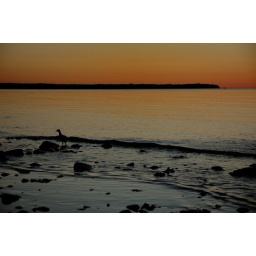
A bird in the lake at sunset.